Law of the West (1949 film)

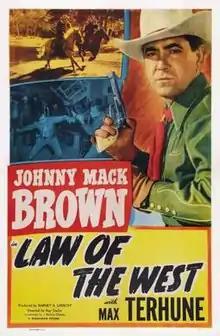
Theatrical release poster

Law of the West is a 1949 American Western film directed by Ray Taylor and written by J. Benton Cheney. The film stars Johnny Mack Brown, Max Terhune, Bill Kennedy, Jack Ingram, Riley Hill and Eddie Parker. The film was released on February 20, 1949, by Monogram Pictures.